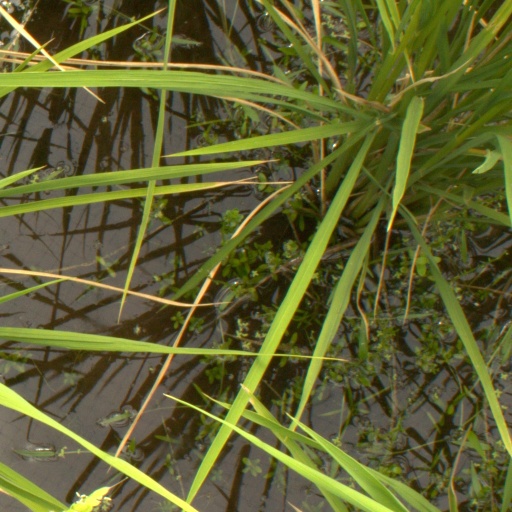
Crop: rice